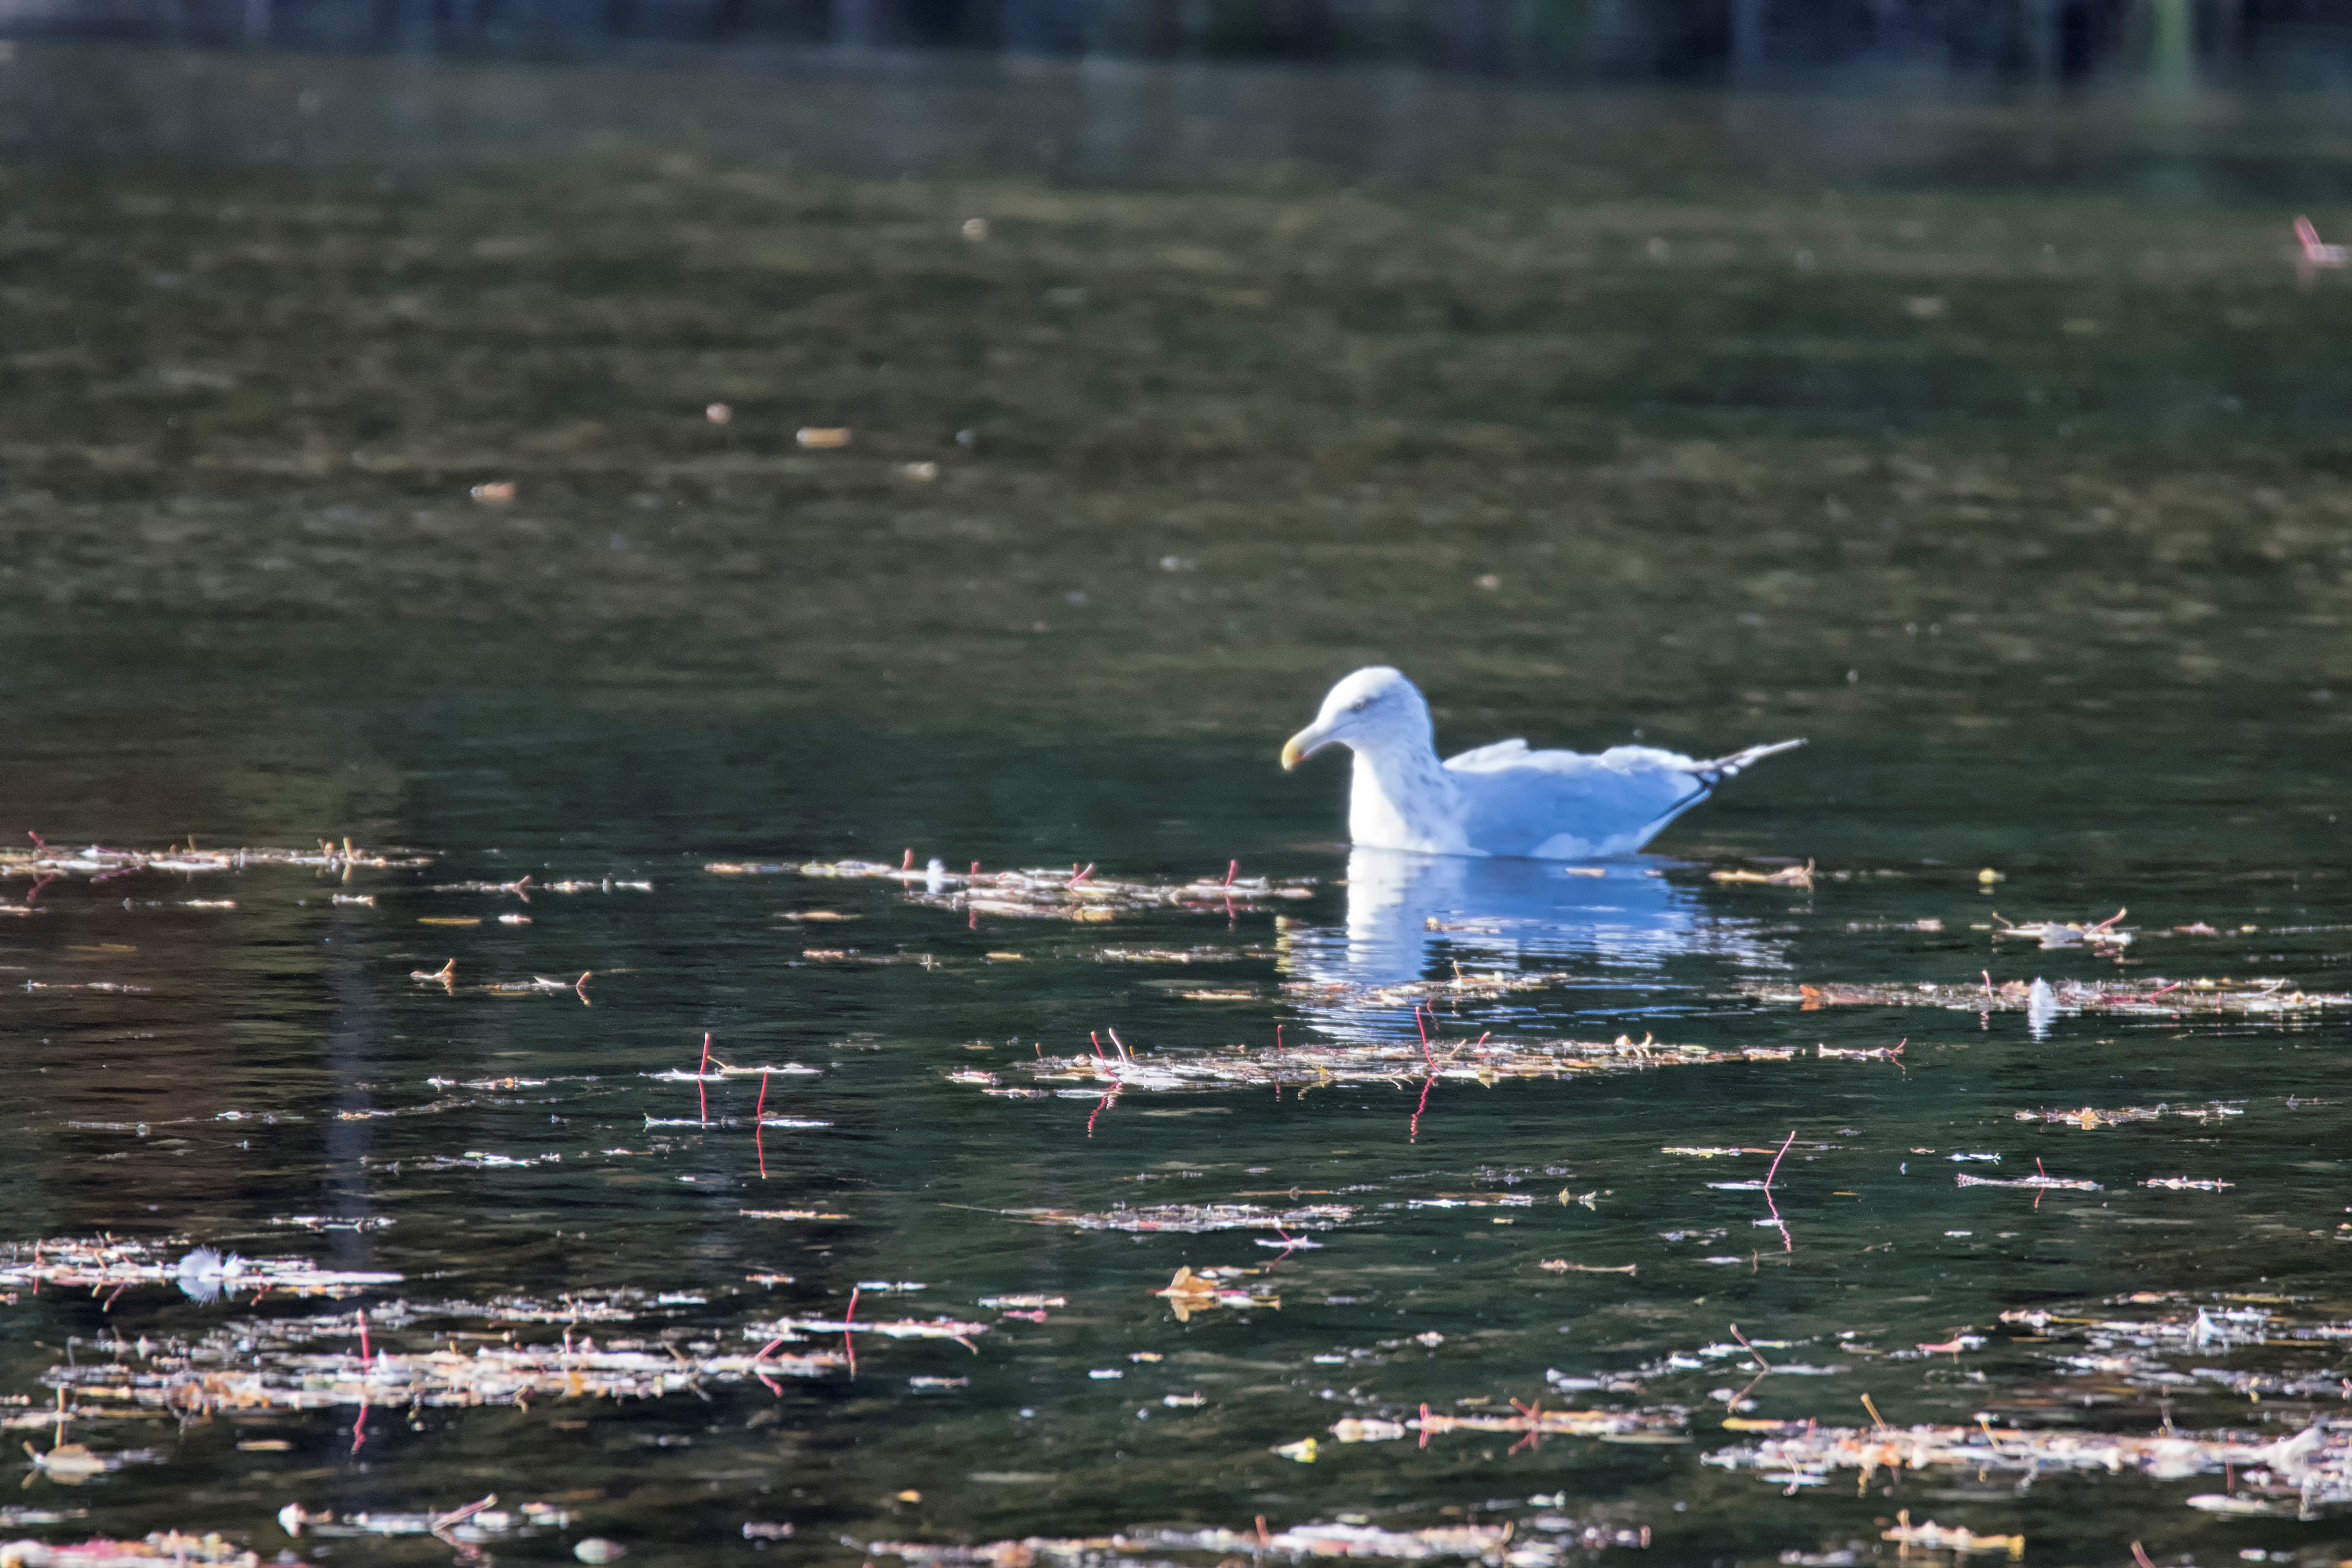
sea, water, bird, wing, lake, seabird, reflection, gull, black, swan, great, duck, canada, vertebrate, quebec, waterfowl, water bird, marin, sherbrooke, oiseau, backed, go land, ducks geese and swans